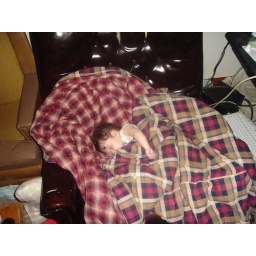
Francis bundled in a blankie sleeping on Daddy's chair